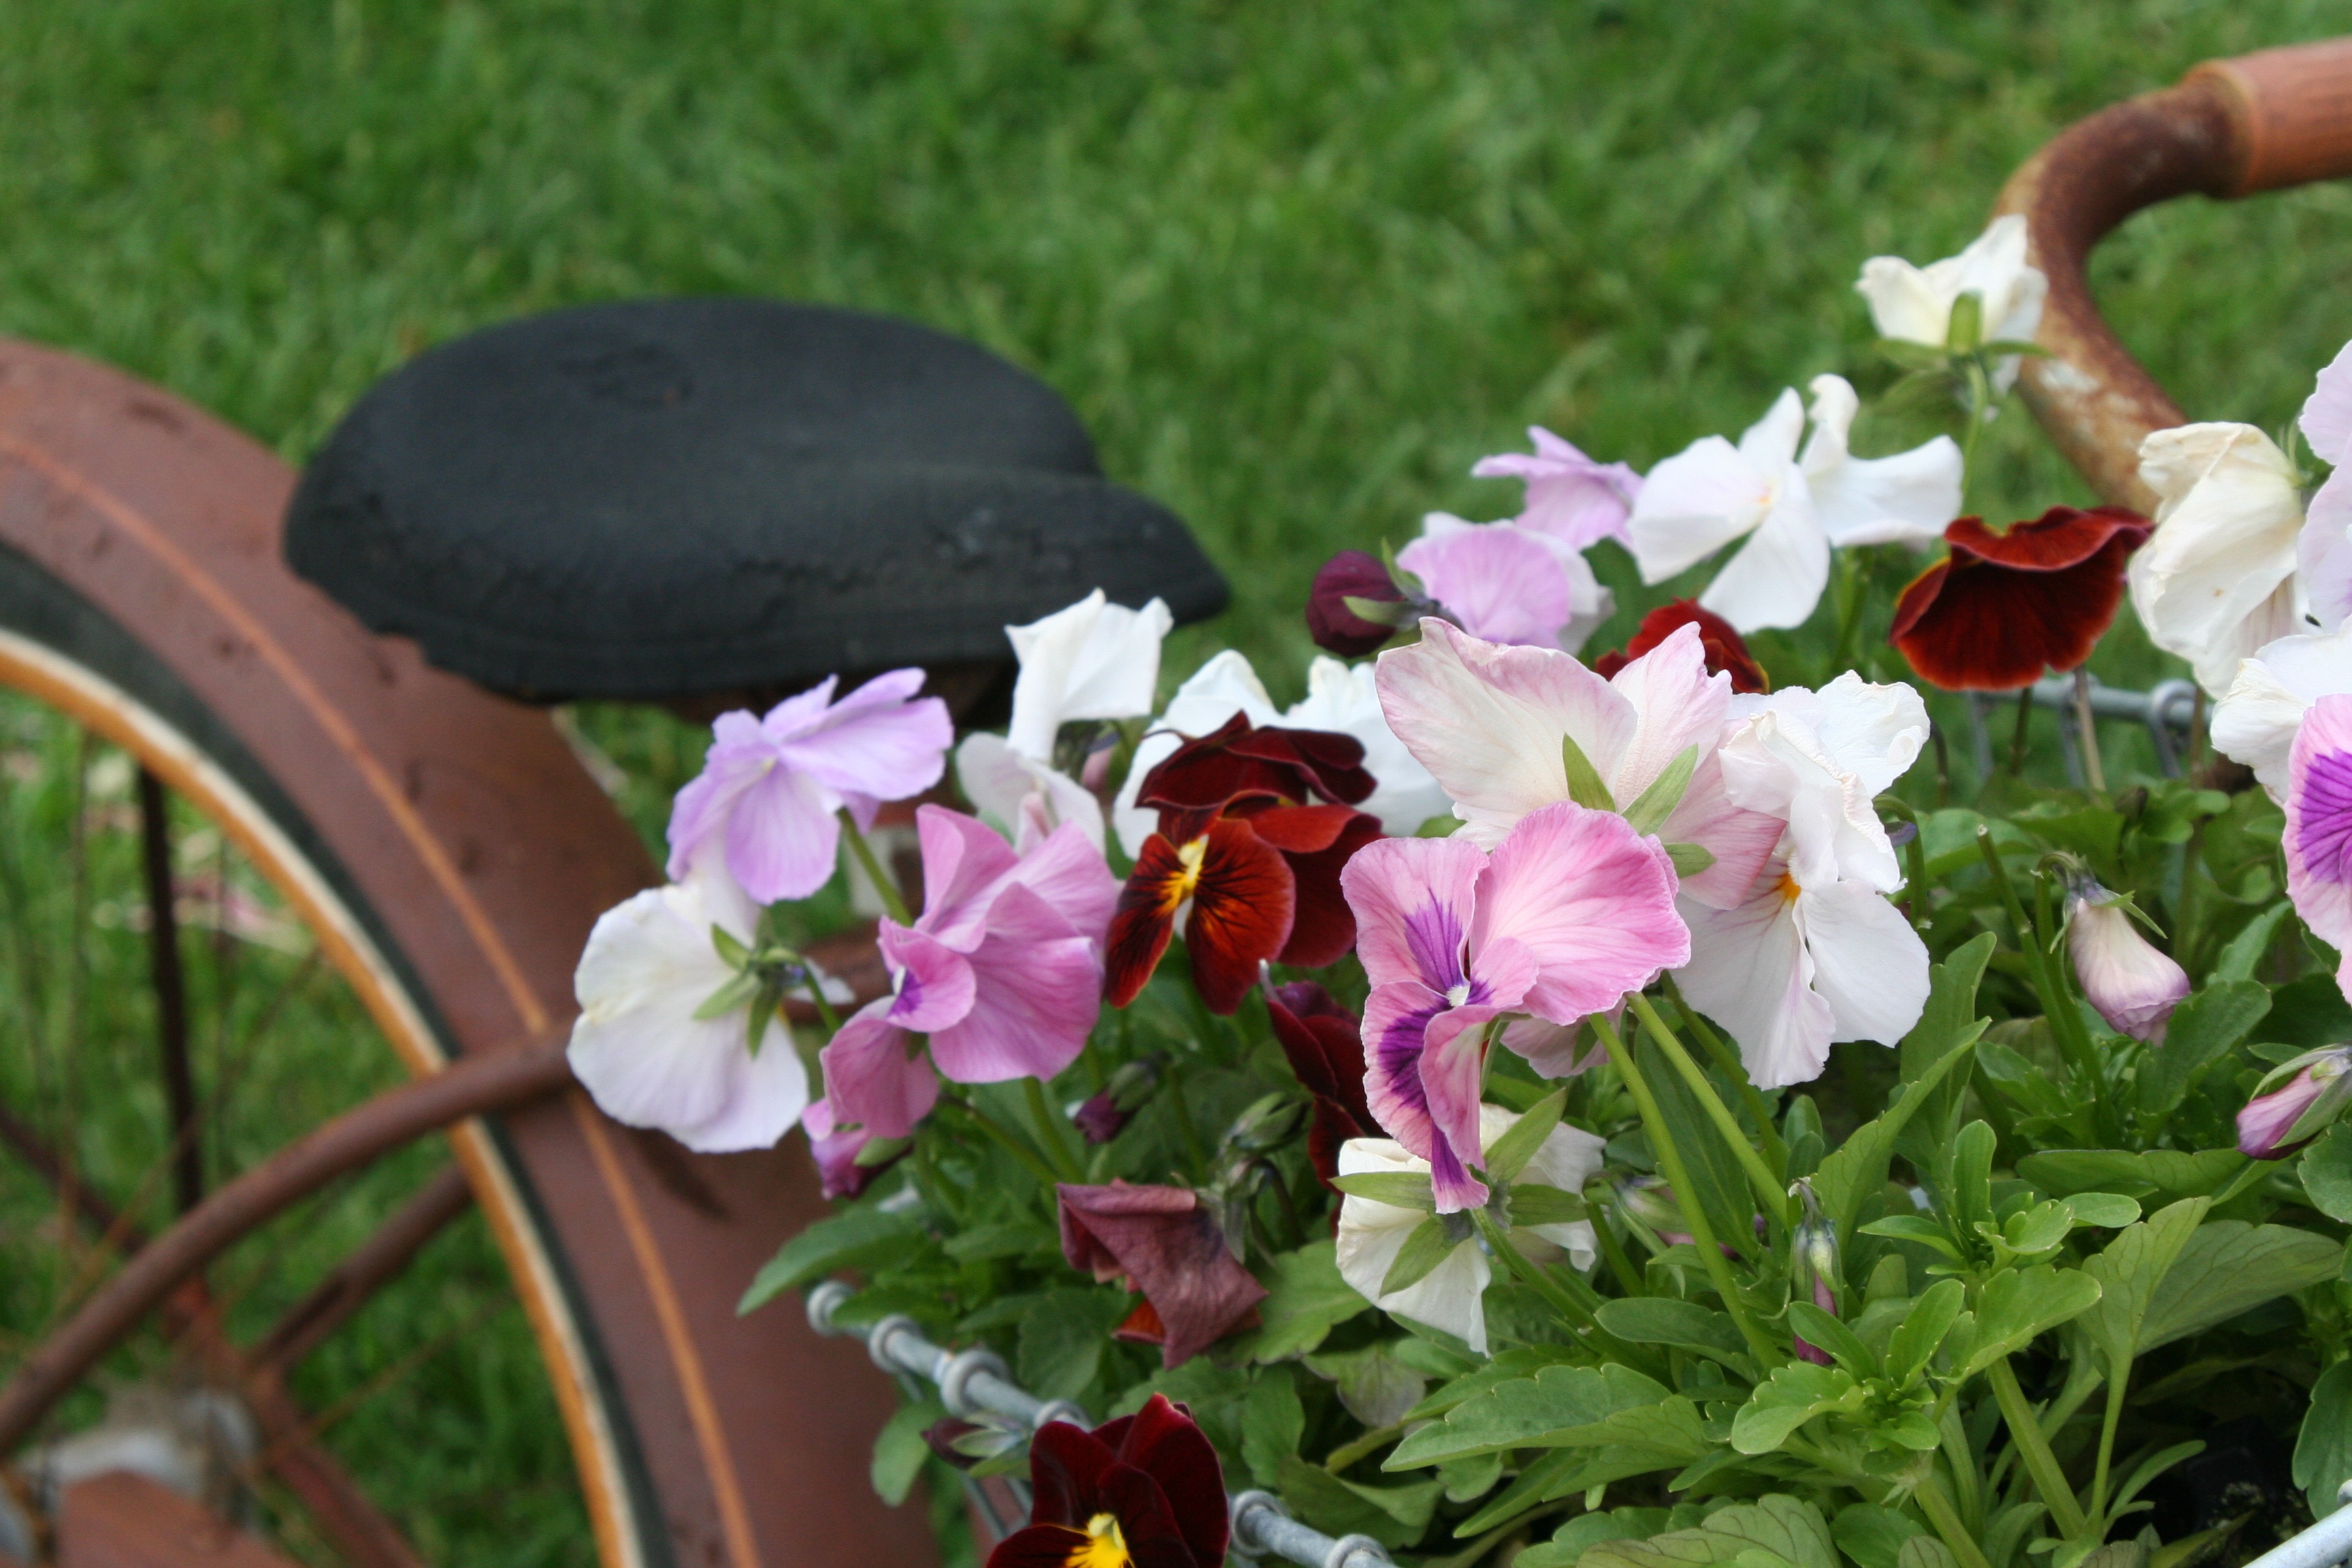
landscape, plant, lawn, vintage, flower, bicycle, botany, garden, basket, flora, wildflower, flowers, viola, pansies, pansy, flowering plant, annual plant, land plant, violet family